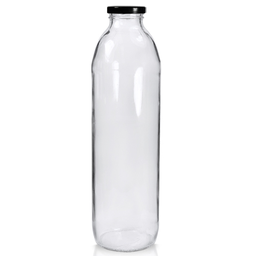
Label: glass